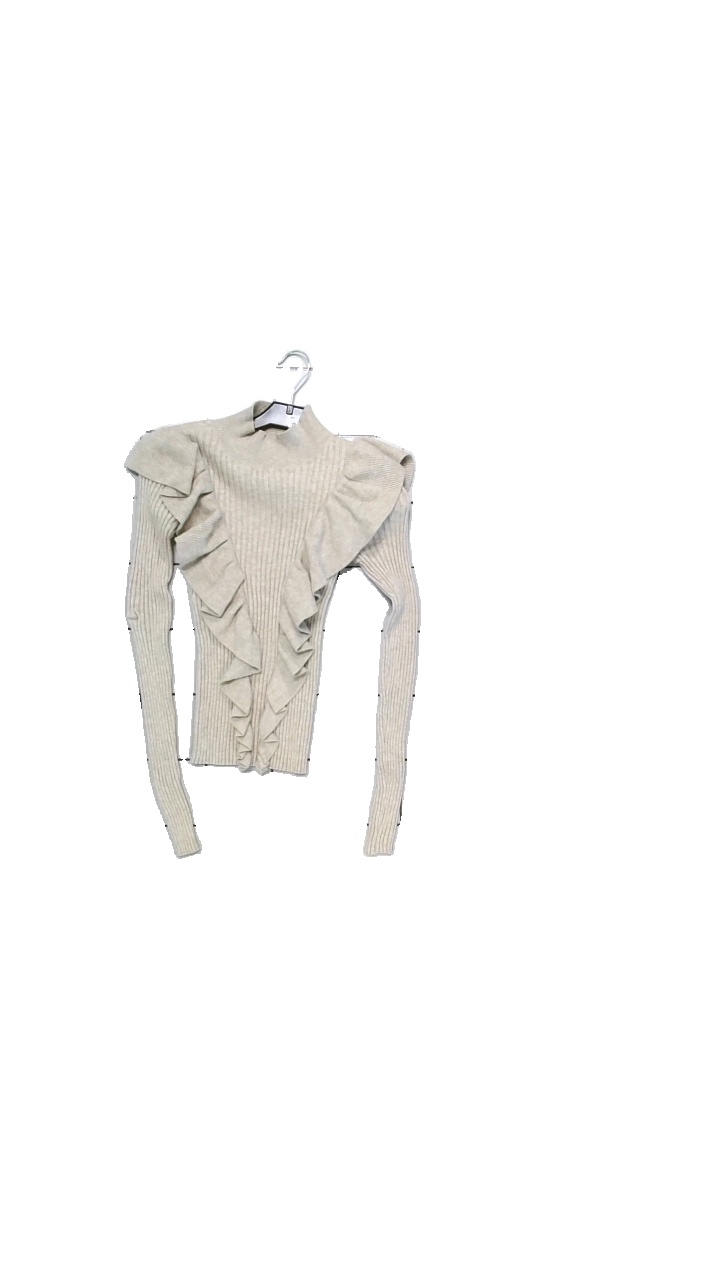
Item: Top (Ladies)
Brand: Lindex
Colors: Beige
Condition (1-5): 4
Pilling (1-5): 4
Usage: Reuse
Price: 50-100